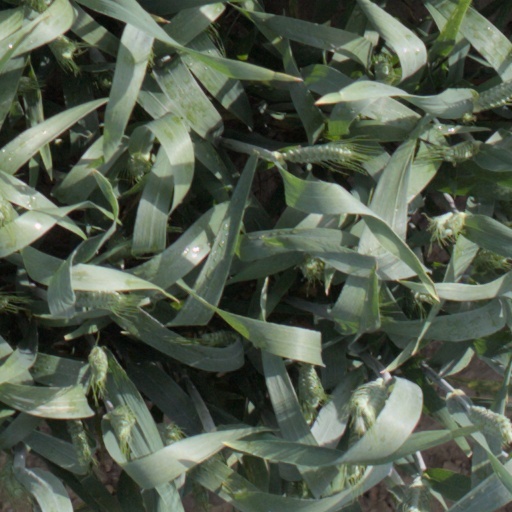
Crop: wheat